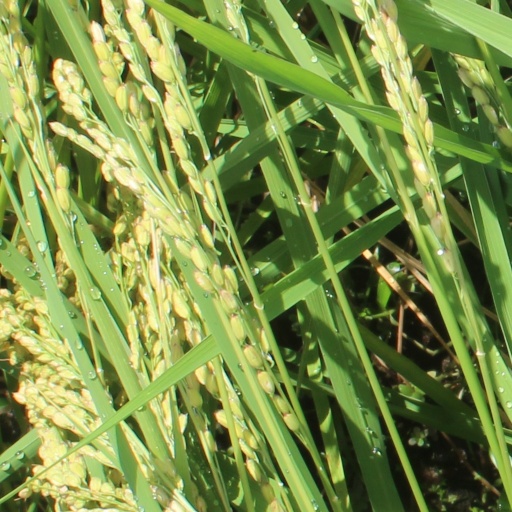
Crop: rice